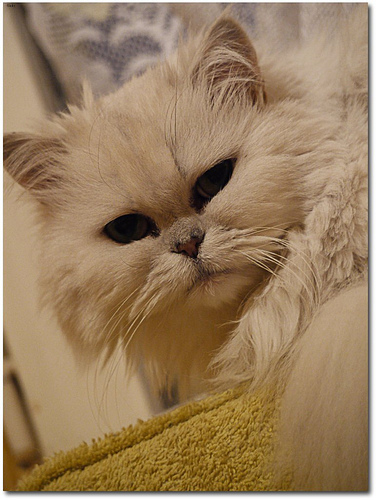
Breed: persian